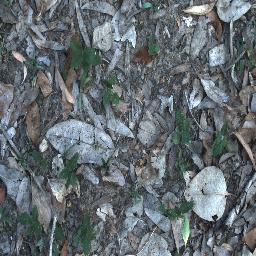
Label: negative